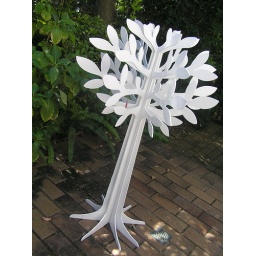
my new tree just in time for handmade market in canberra